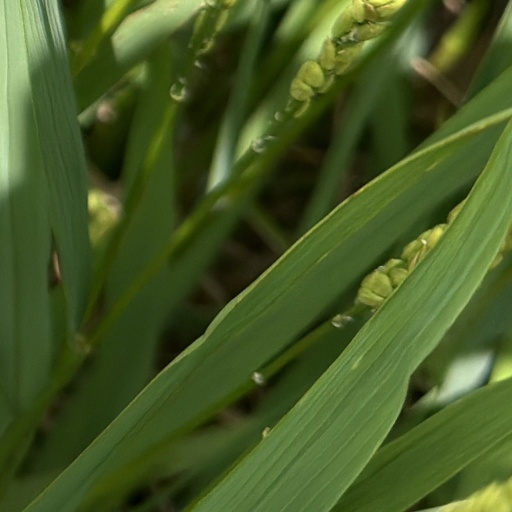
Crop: rice